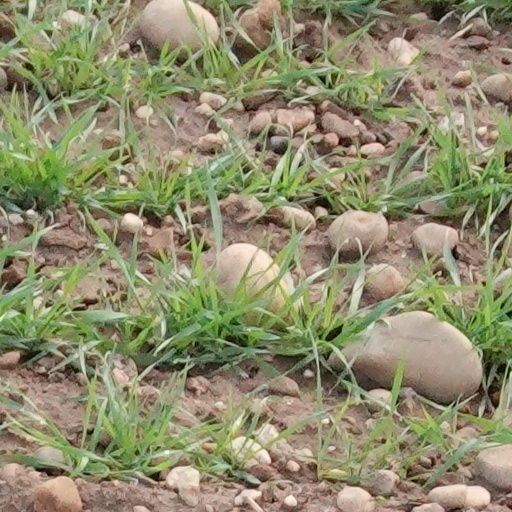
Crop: wheat